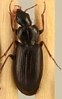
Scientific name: Calathus advena
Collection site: Niwot Ridge Mountain Research Station Site (NIWO), plot NIWO_007